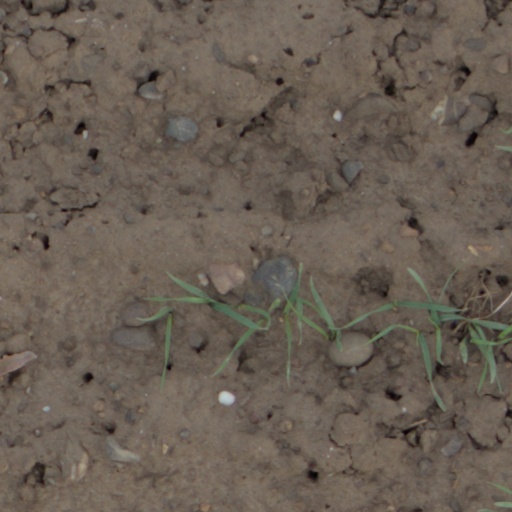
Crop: wheat